Thurles railway station

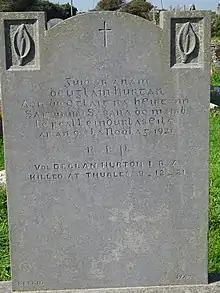
Grave at Ardmore Cathedral of Declan Hurton (IRA), killed at Thurles station in December 1921.

The Great Southern and Western Railway opened the station on 13 March 1848. The station was designed by Sancton Wood.